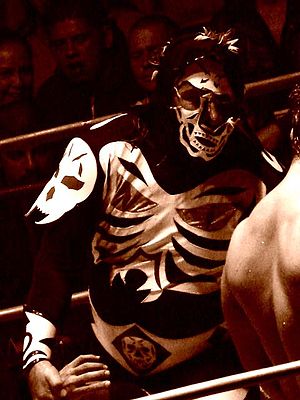
Adolfo Tapia
Adolfo Margarito Tapia Ibarra
Adolfo Margarito Tapia Ibarra er en mexicansk luchadore, eller maskeret wrestler, som bedst er kendt som La Parka og L.A. Park figurene. Han er en af de allerstørste stjerner nogensinde, indenfor Lucha libre.